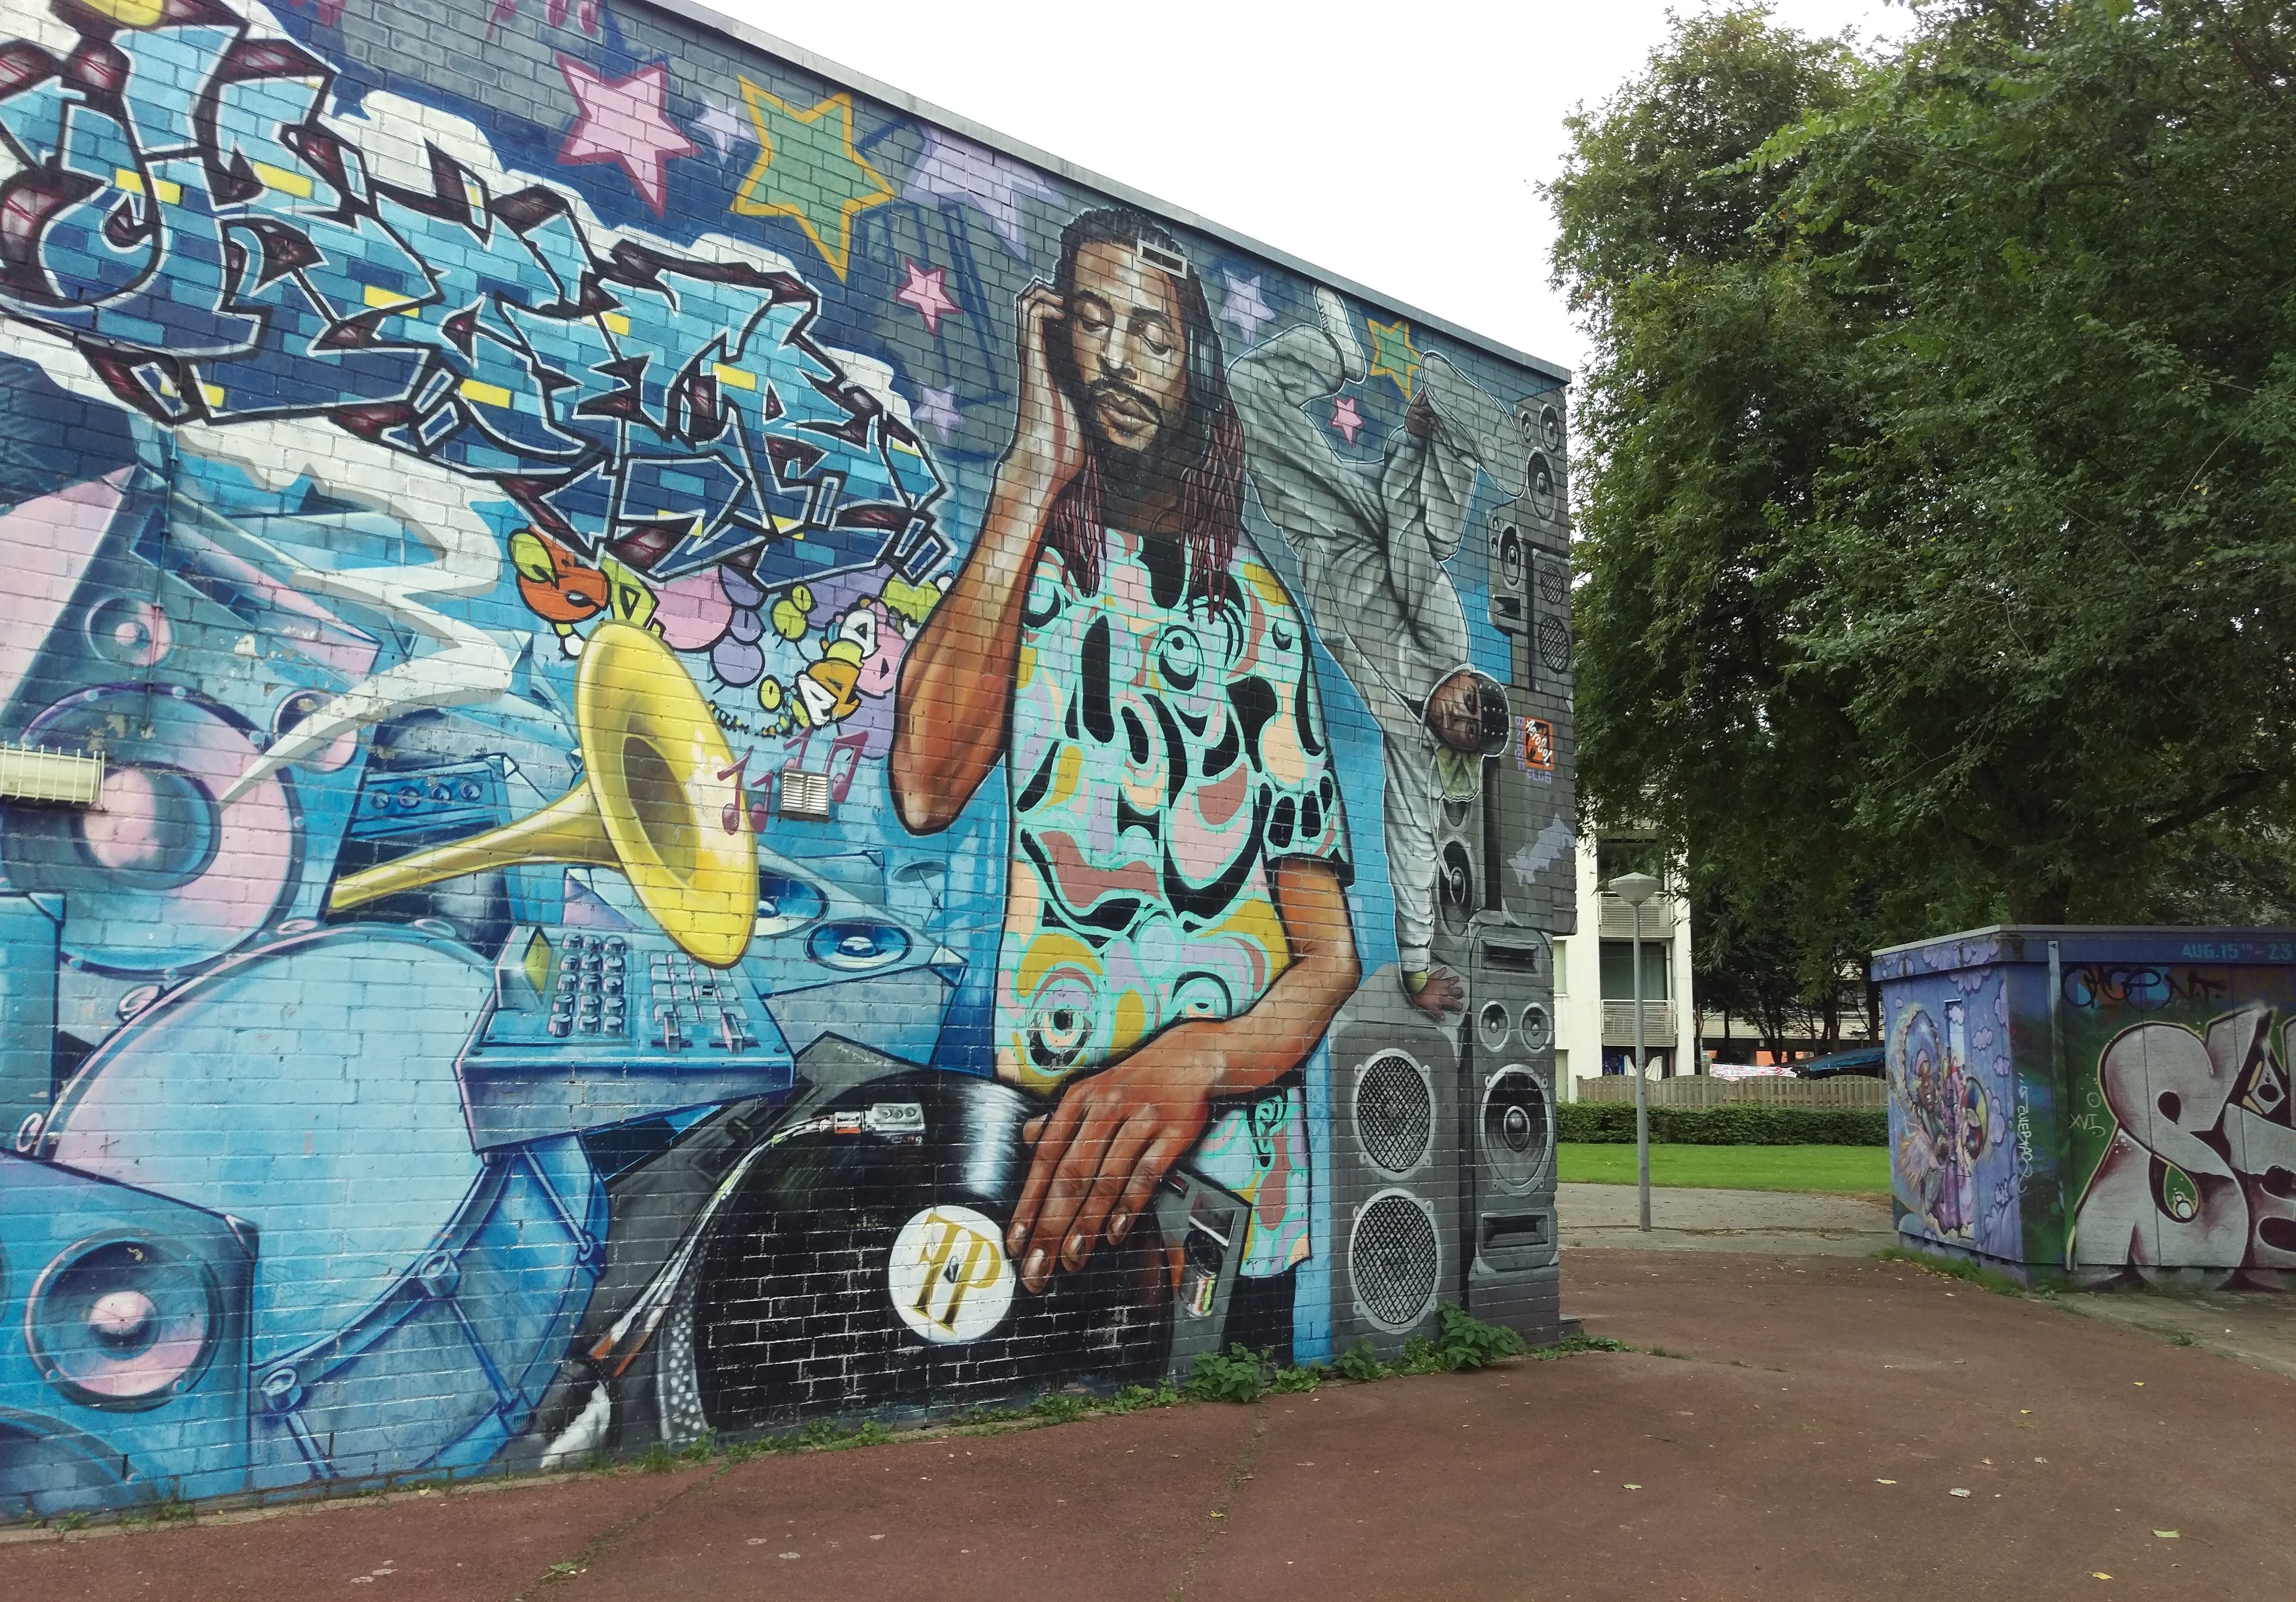
street, graffiti, street art, art, mural, urban area